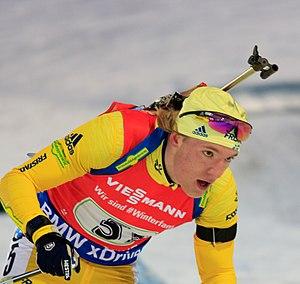
Sebastian Samuelsson, né le 28 mars 1997 à Katrineholm, est un biathlète suédois, double médaillé olympique en 2018 à l'âge de 20 ans.